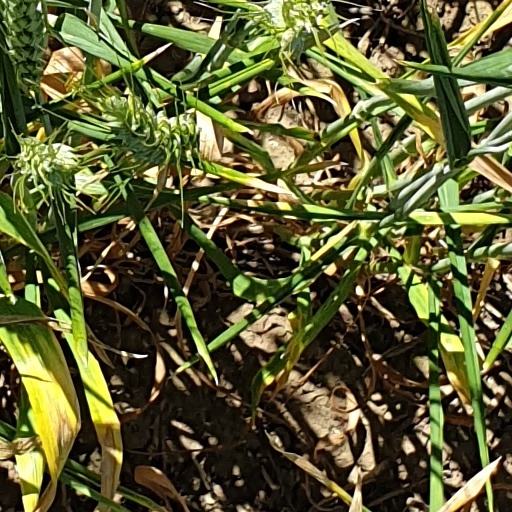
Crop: wheat